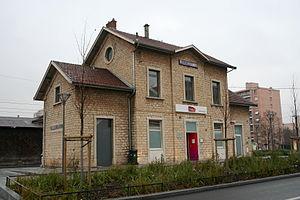
La ligne 3 du tramway de Lyon, plus simplement nommée T3, également appelée LEA, est une ligne de tramway de la métropole de Lyon ouverte le 5 décembre 2006 entre la gare de la Part-Dieu à Lyon et la zone industrielle de Meyzieu dans l'Est lyonnais. La ligne transporte quotidiennement 27 000 passagers en moyenne en 2010, près de 40 000 en 2016 et 50 000 en 2018. Depuis le 10 juin 2014, la ligne est prolongée, en semaine, d'une station vers l'extension du parc relais de Meyzieu.
La gare de Villeurbanne est une ancienne gare ferroviaire française de la ligne de Lyon-Part-Dieu à Montalieu-Vercieu située sur le territoire de la commune de Villeurbanne dans le département du Rhône en région Rhône-Alpes.
Le Chemin de fer de l'Est de Lyon est un ancien réseau ferroviaire secondaire français à voie normale situé en partie dans le département du Rhône et en partie dans le département de l'Isère et qui reliait la Gare de Lyon-Est à Aoste-Saint-Genix via Crémieu, Saint-Hilaire de Brens et Soleymieu-Sablonnière.